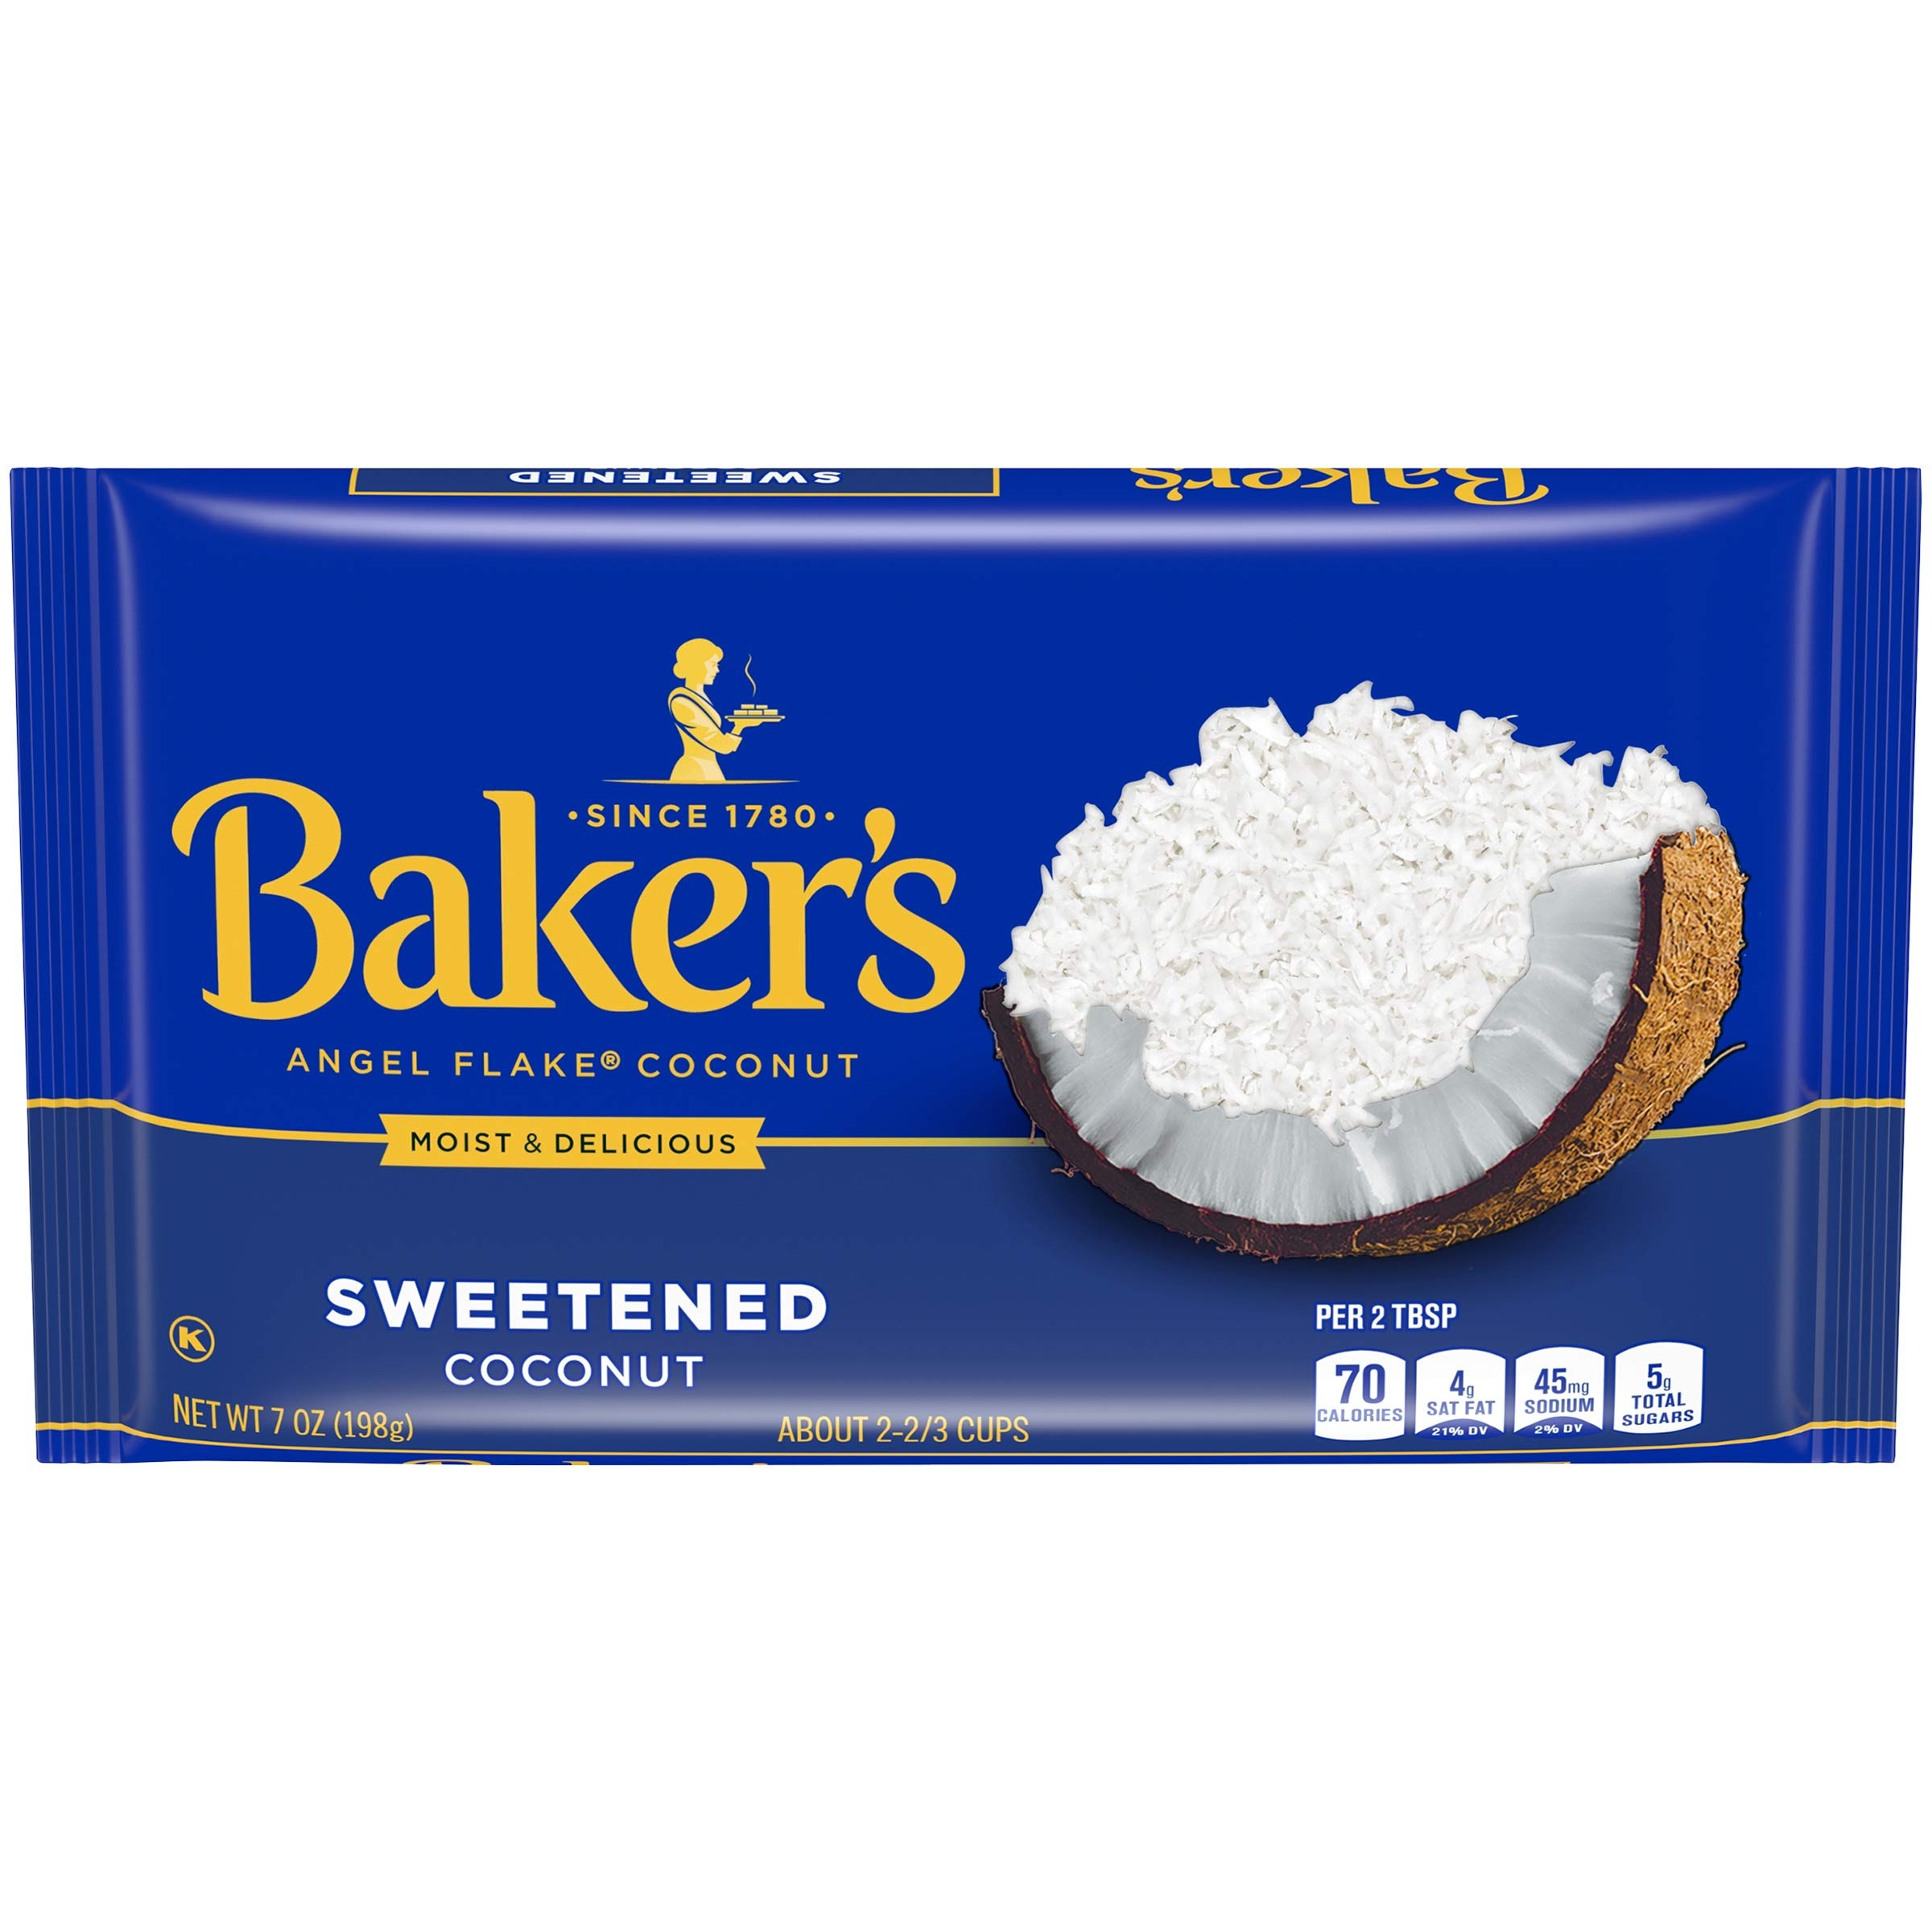
Item Name: Bakerâ€™s Sweetened Angel Flake Coconut (7 oz Bags, Pack of 10)
Bullet Point 1: Ten 7 oz. bags of Baker's Sweetened Coconut Angel Flakes
Bullet Point 2: Make any recipe special with moist and delicious Baker's Sweetened Coconut Angel Flakes
Bullet Point 3: Perfectly sweetened coconut flakes are a great match for sweet desserts
Bullet Point 4: Savor the tropical flavor and soft texture of quality coconut
Bullet Point 5: Raw coconut flakes comes ready to sprinkle into your favorite recipes
Bullet Point 6: Great for those keeping Kosher
Bullet Point 7: Use these coconut flakes for baking or candy-making
Bullet Point 8: Packed in an airtight bag for freshness
Bullet Point 9: Refrigerate after opening for up to six months in an airtight container
Value: 10.0
Unit: Count

Price: 21.97